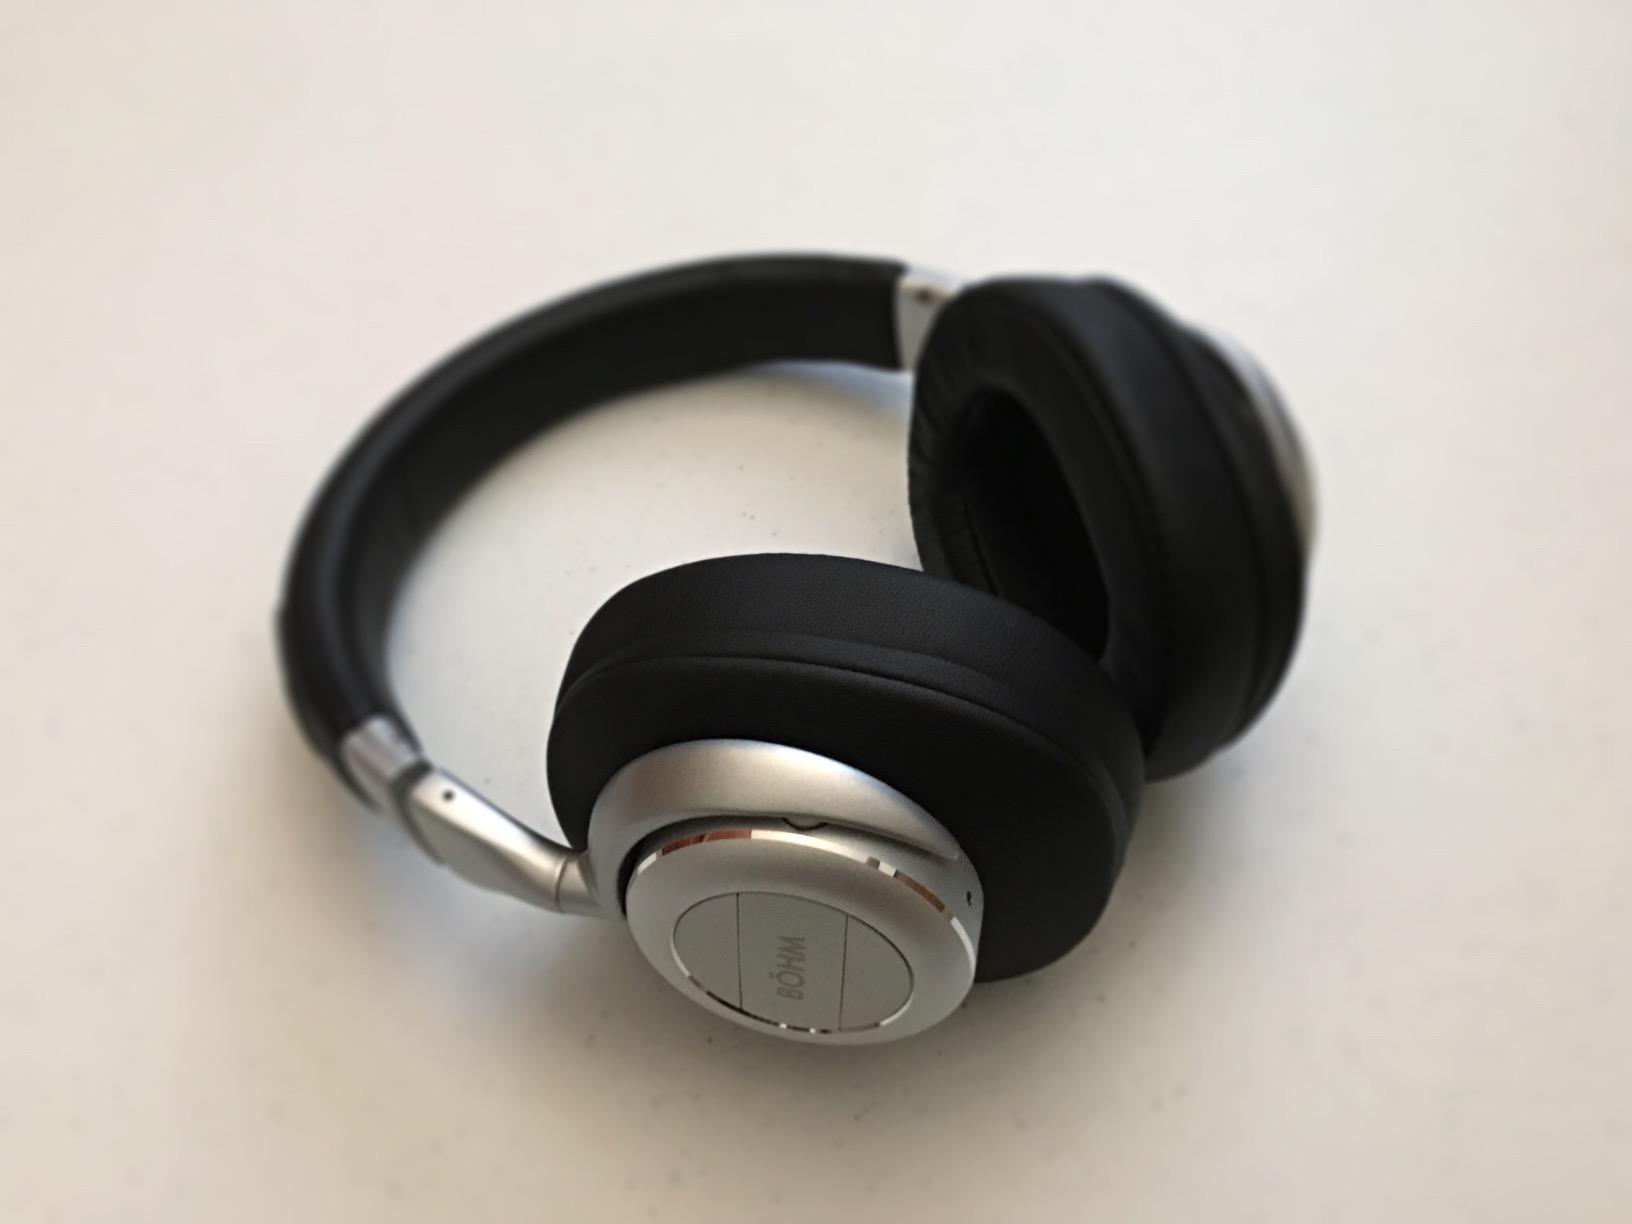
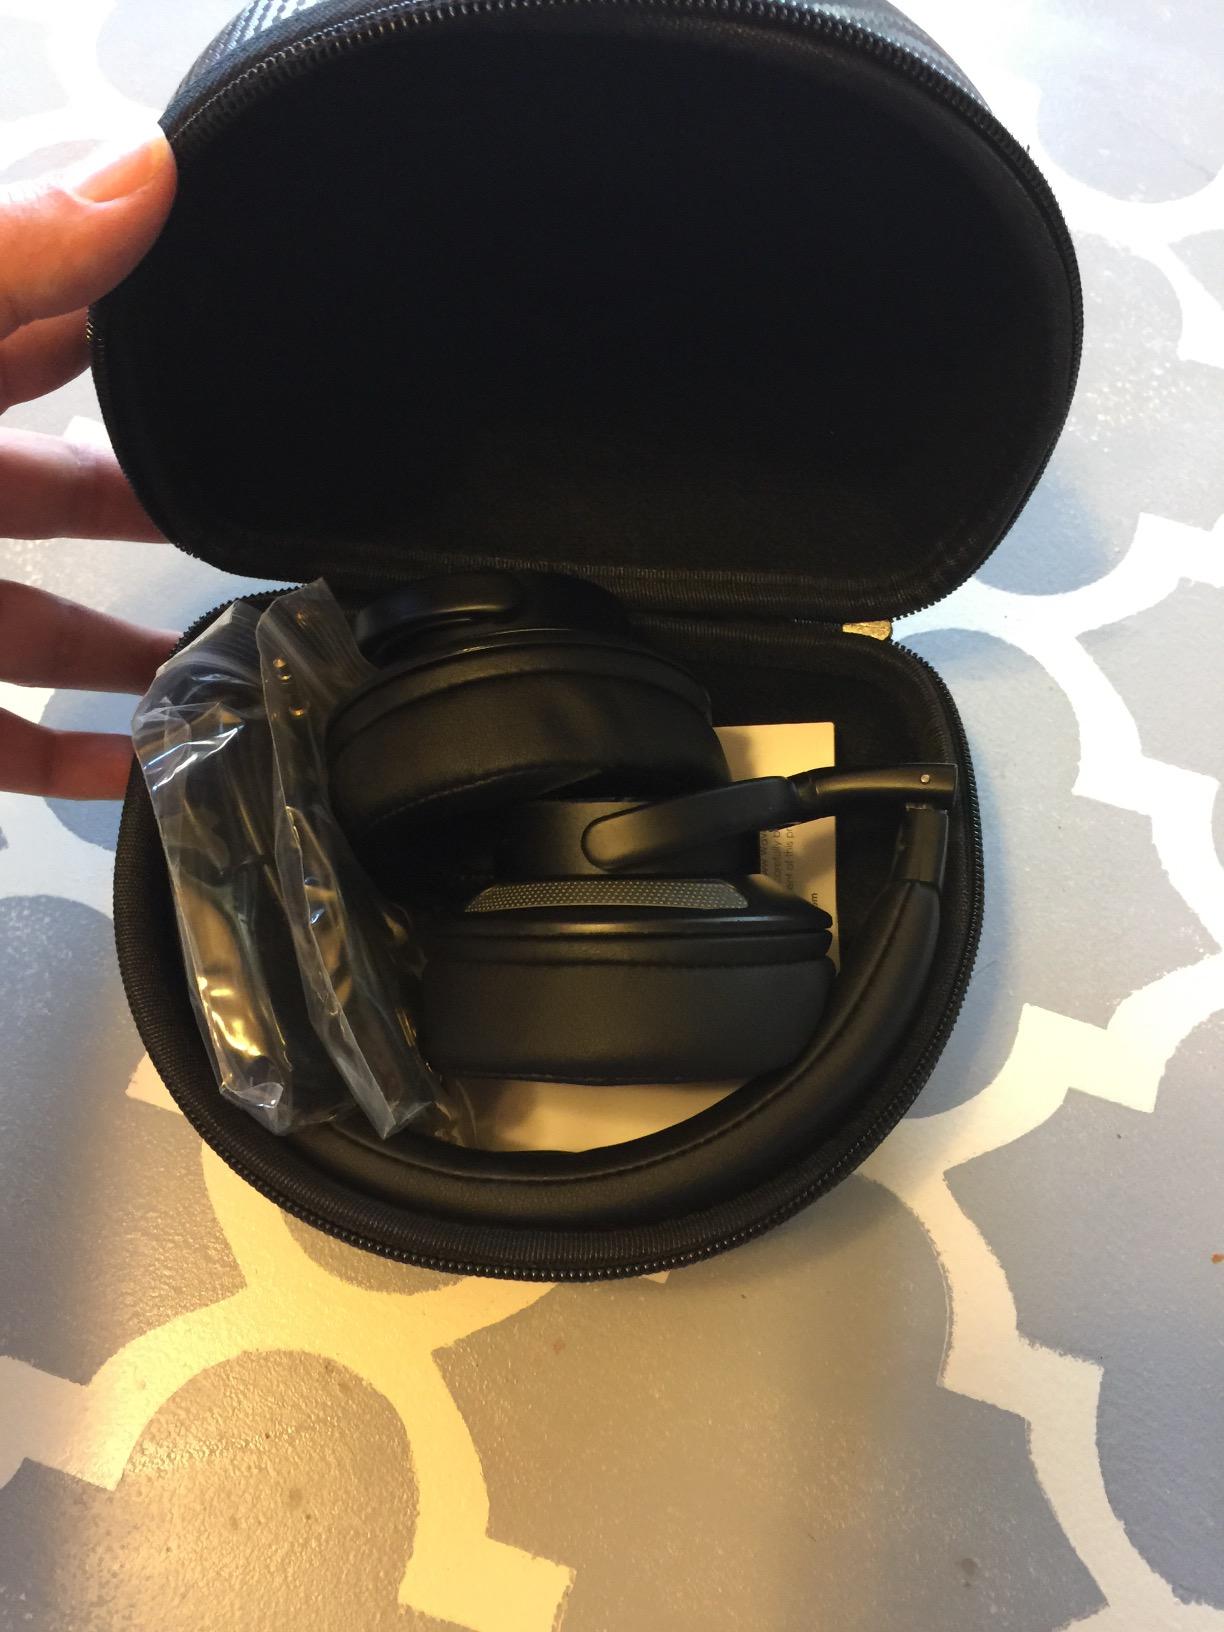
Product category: headphones
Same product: no